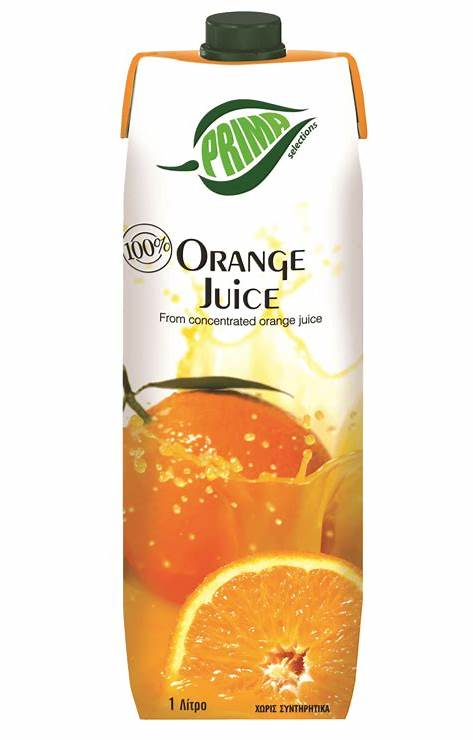
Label: cardboard